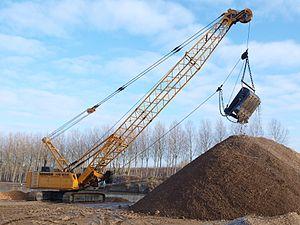
Dragline Liebherr HS 835, en extraction de tout-venant de sablière, en eau.